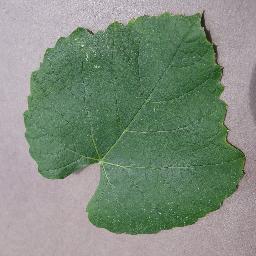
Label: Grape___healthy